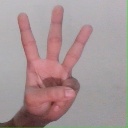
अक्षर: व